Beatles Stories

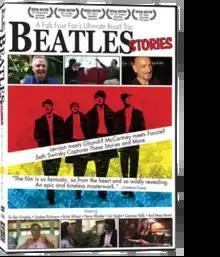

Beatles Stories: A Fab Four Fan's Ultimate Road Trip is a 2011 documentary film. It consists of filmed interviews that Seth Swirsky conducted with people who had a personal story or recollection about themselves and one or all of The "Fab Four".